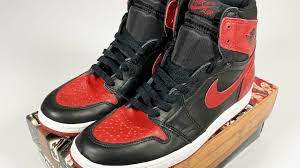
Label: Sneaker